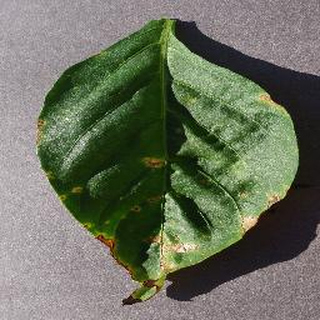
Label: bell_pepper_bacterial_spot